Market Street (San Francisco)

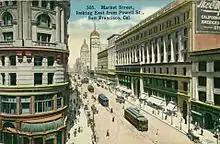
Market Street, pictured on a postcard, . At the near left, the Flood Building at Powell Street. The Emporium is to the right.

In 1839, the first street grid was laid in the Mexican trading post of Yerba Buena by Jean Jacques Vioget, largely aligned with the cardinal directions, with blocks measuring . Yerba Buena was renamed to San Francisco in 1847 after it was captured by United States troops during the Mexican–American War. Market Street, which cuts across the city for from the waterfront to the hills of Twin Peaks, was laid out originally in an 1847 survey by Jasper O'Farrell, a 26-year-old trained civil engineer who had immigrated there.